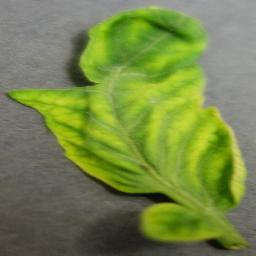
Label: Tomato___Tomato_Yellow_Leaf_Curl_Virus